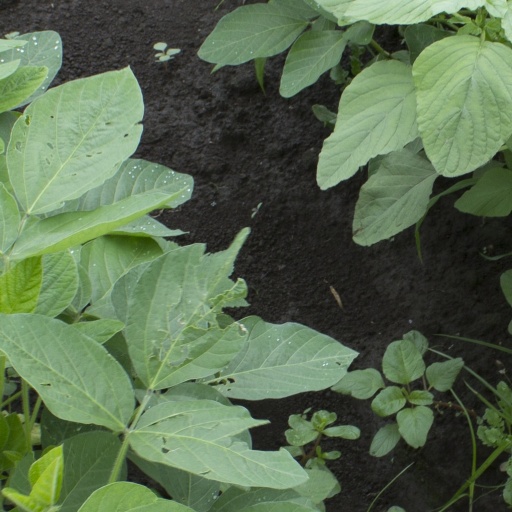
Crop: soybean